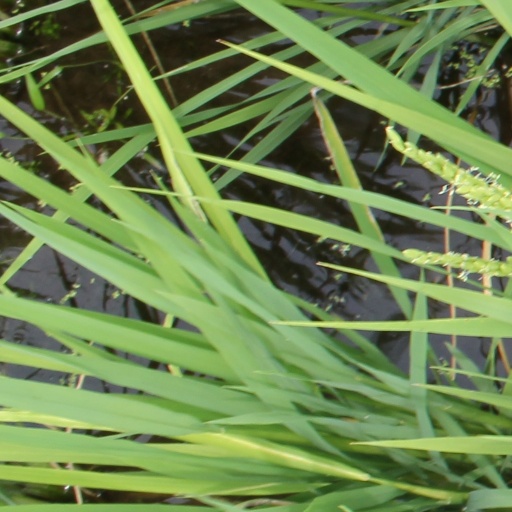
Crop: rice